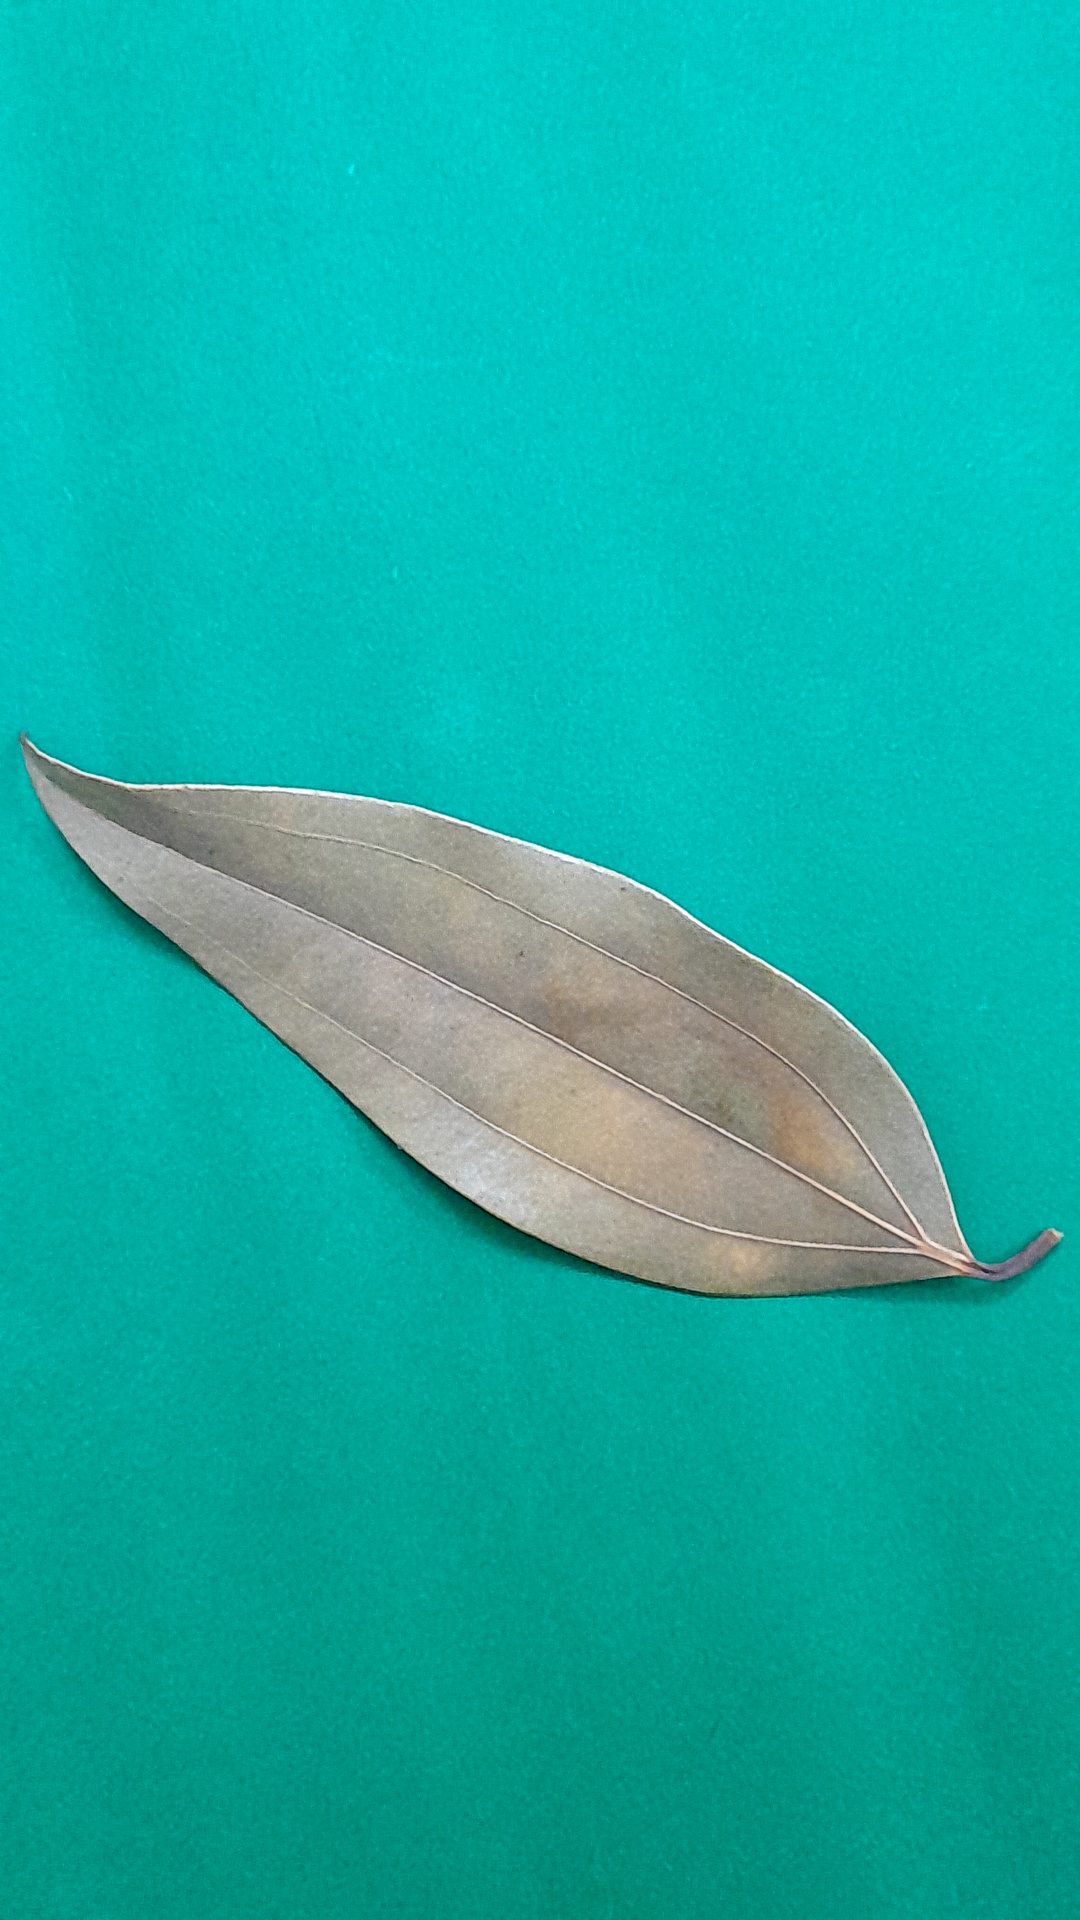
Label: Dry Leaf